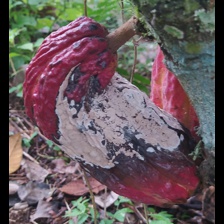
Label: moniliophthora